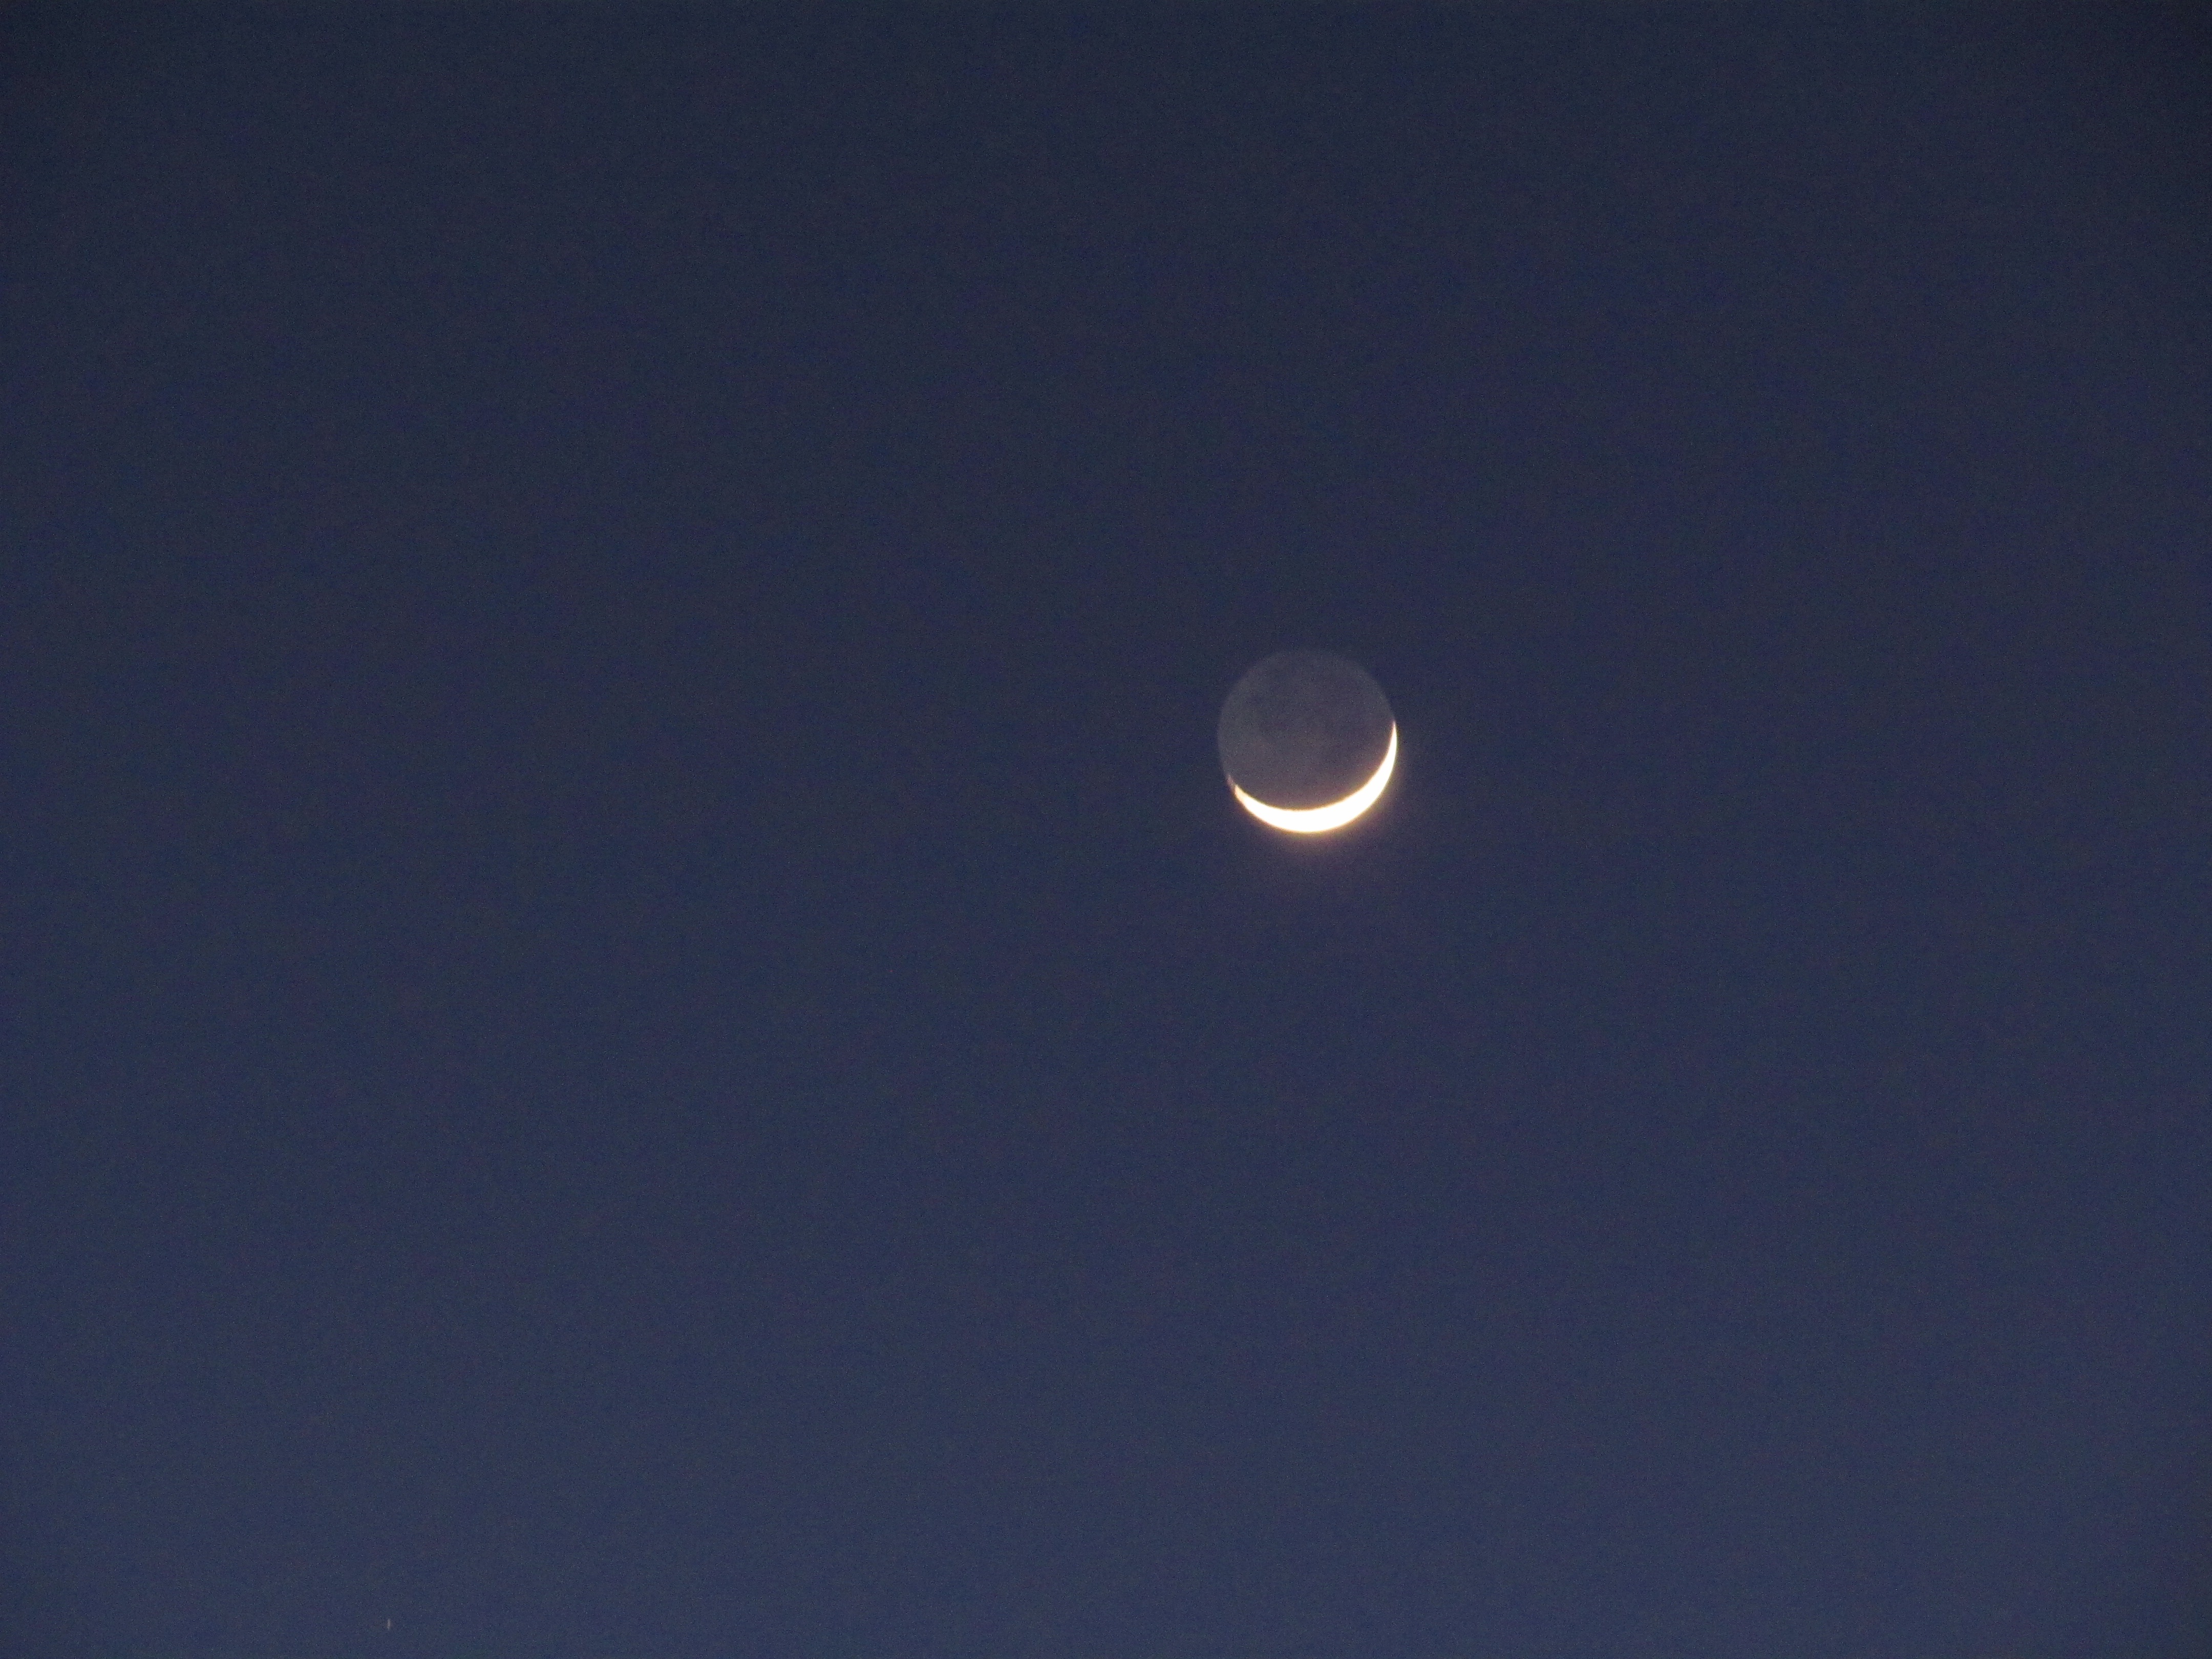
sky, night, atmosphere, moon, full moon, moonlight, circle, astronomy, crescent, astronomical object, atmosphere of earth, celestial event